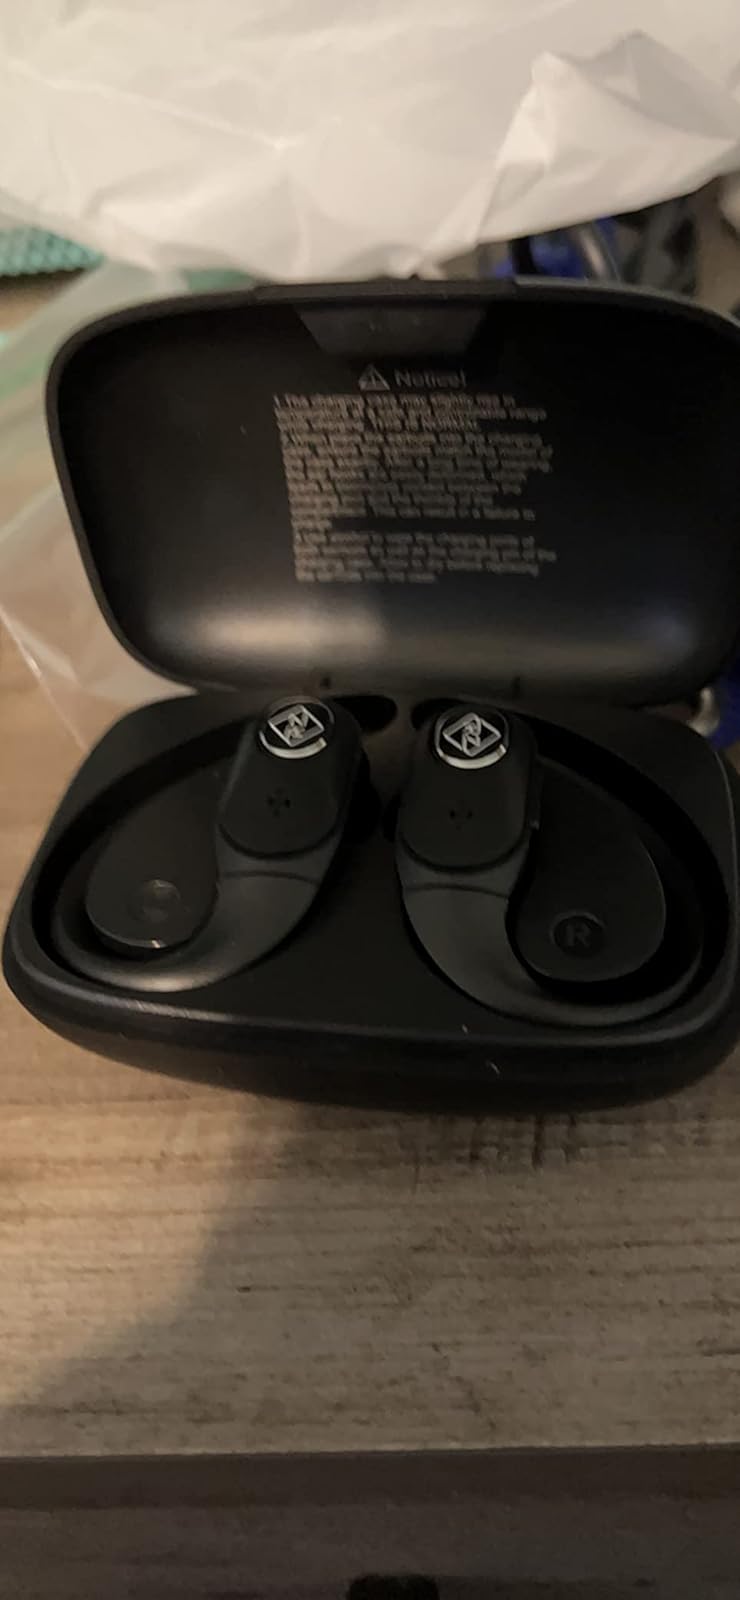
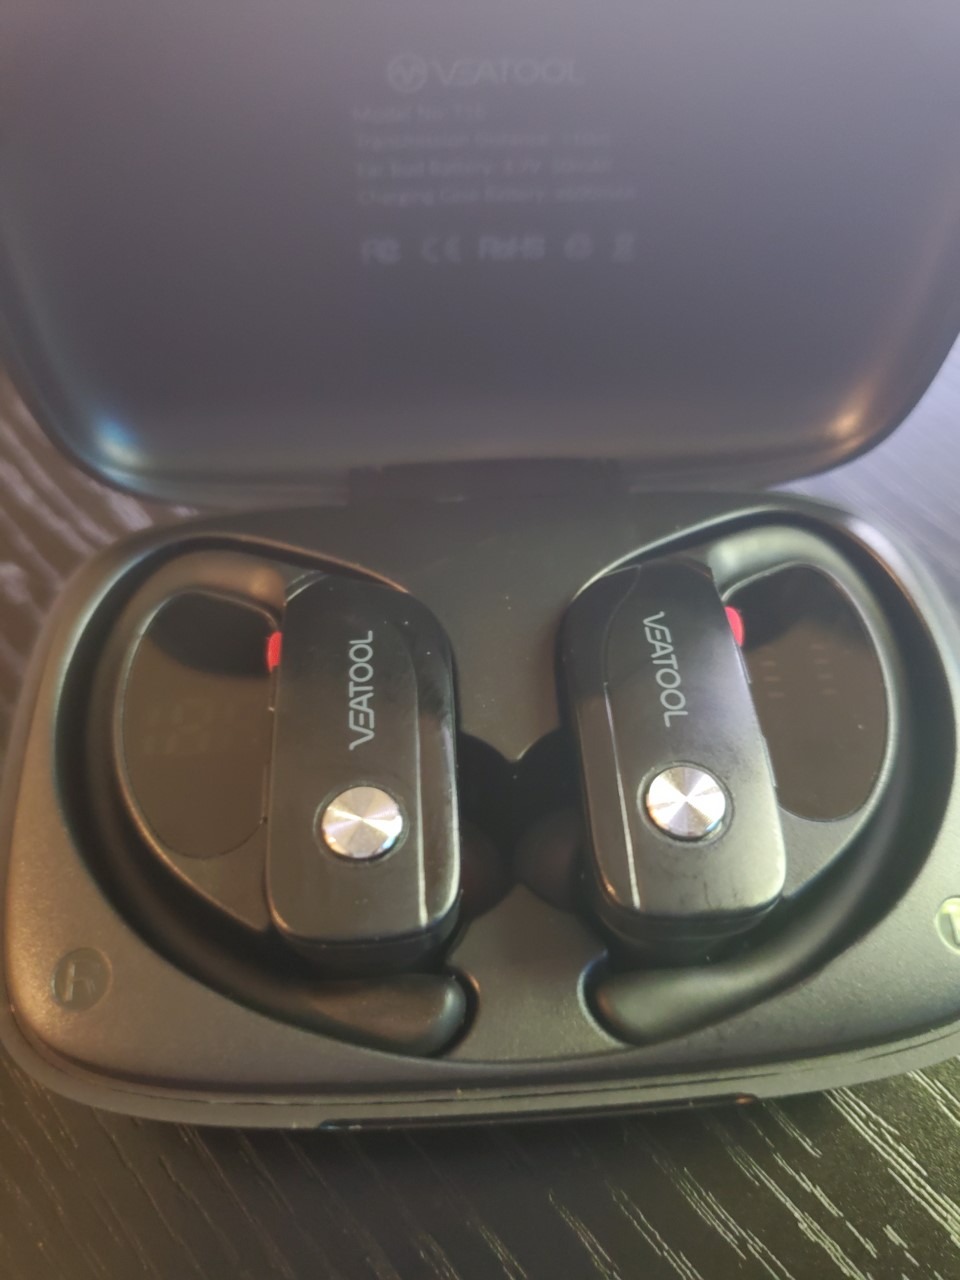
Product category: earbuds
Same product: no